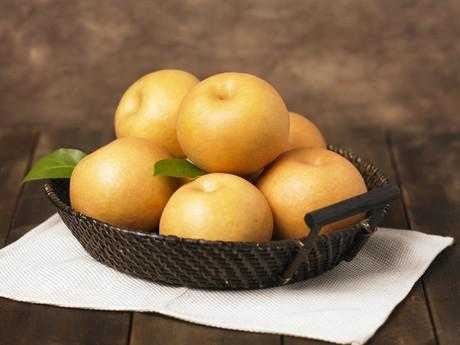
Label: Pear